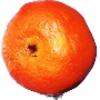
Label: Clementine 1